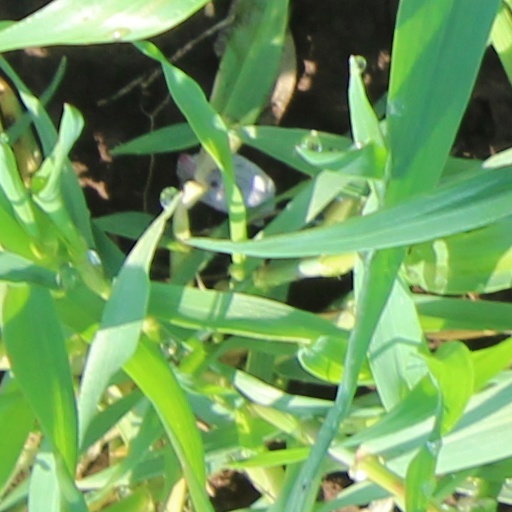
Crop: wheat